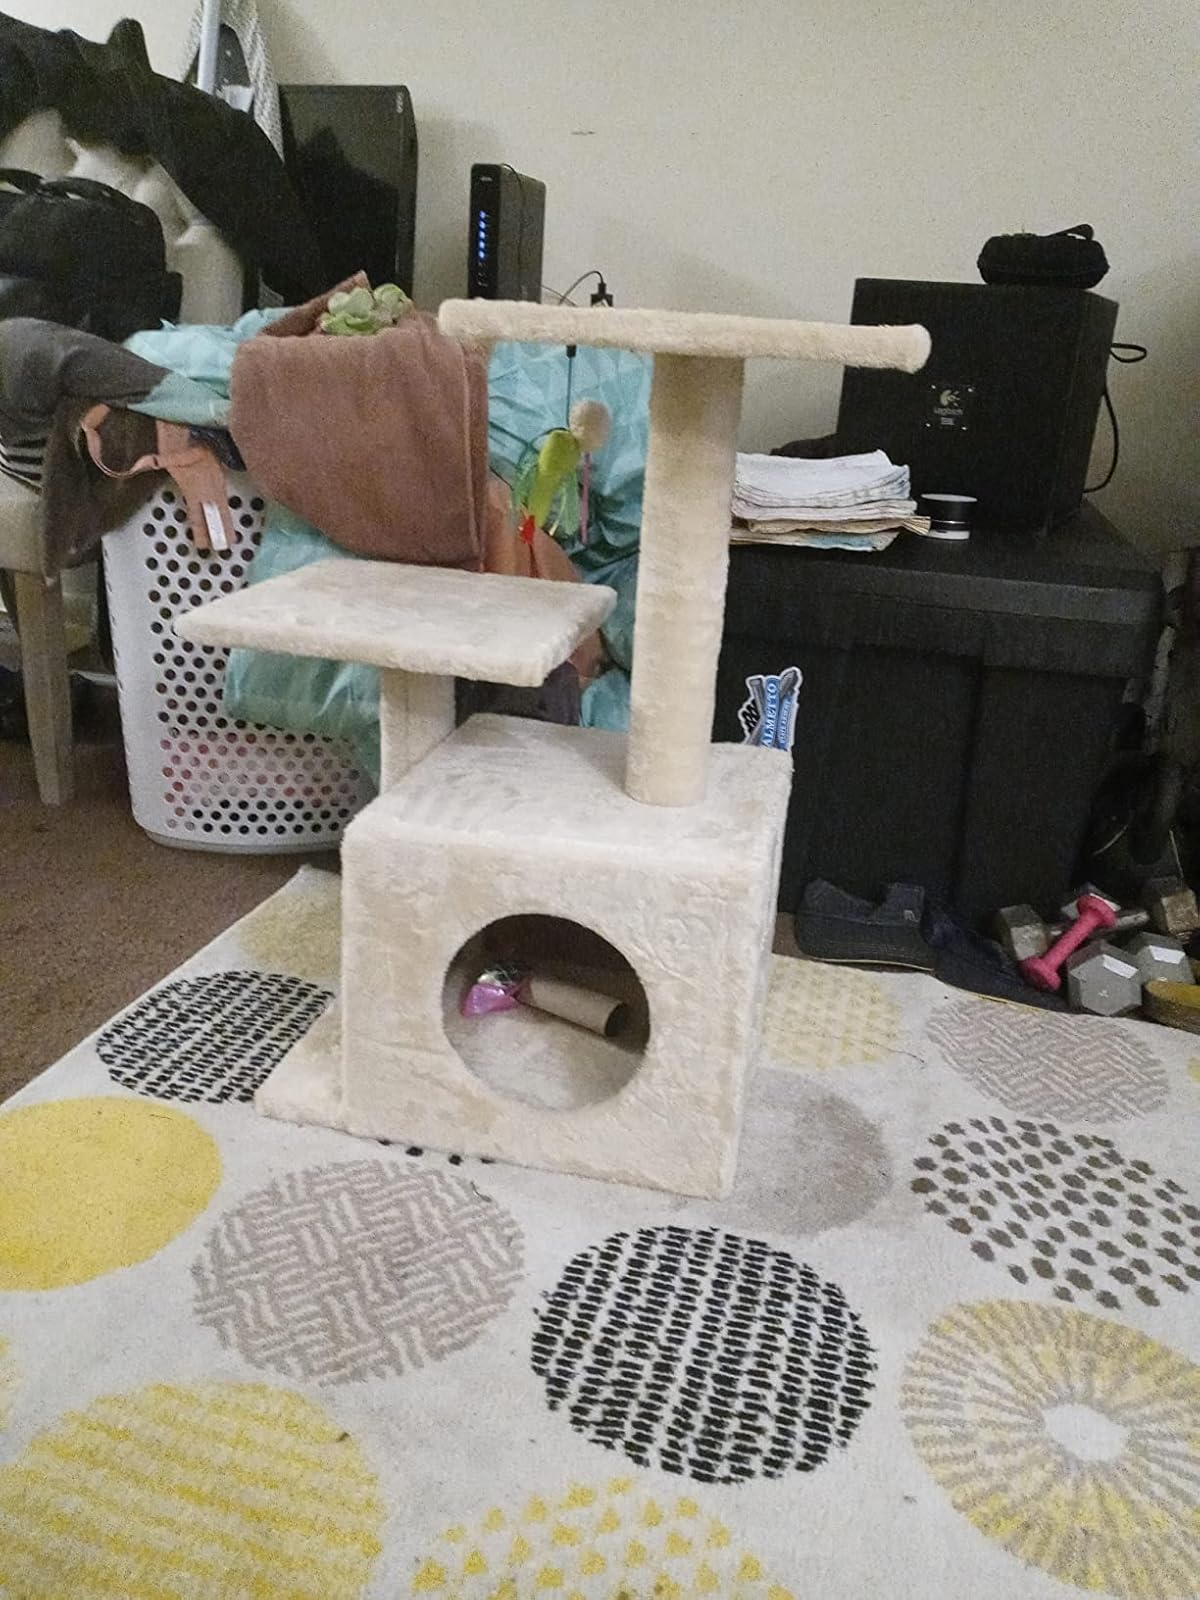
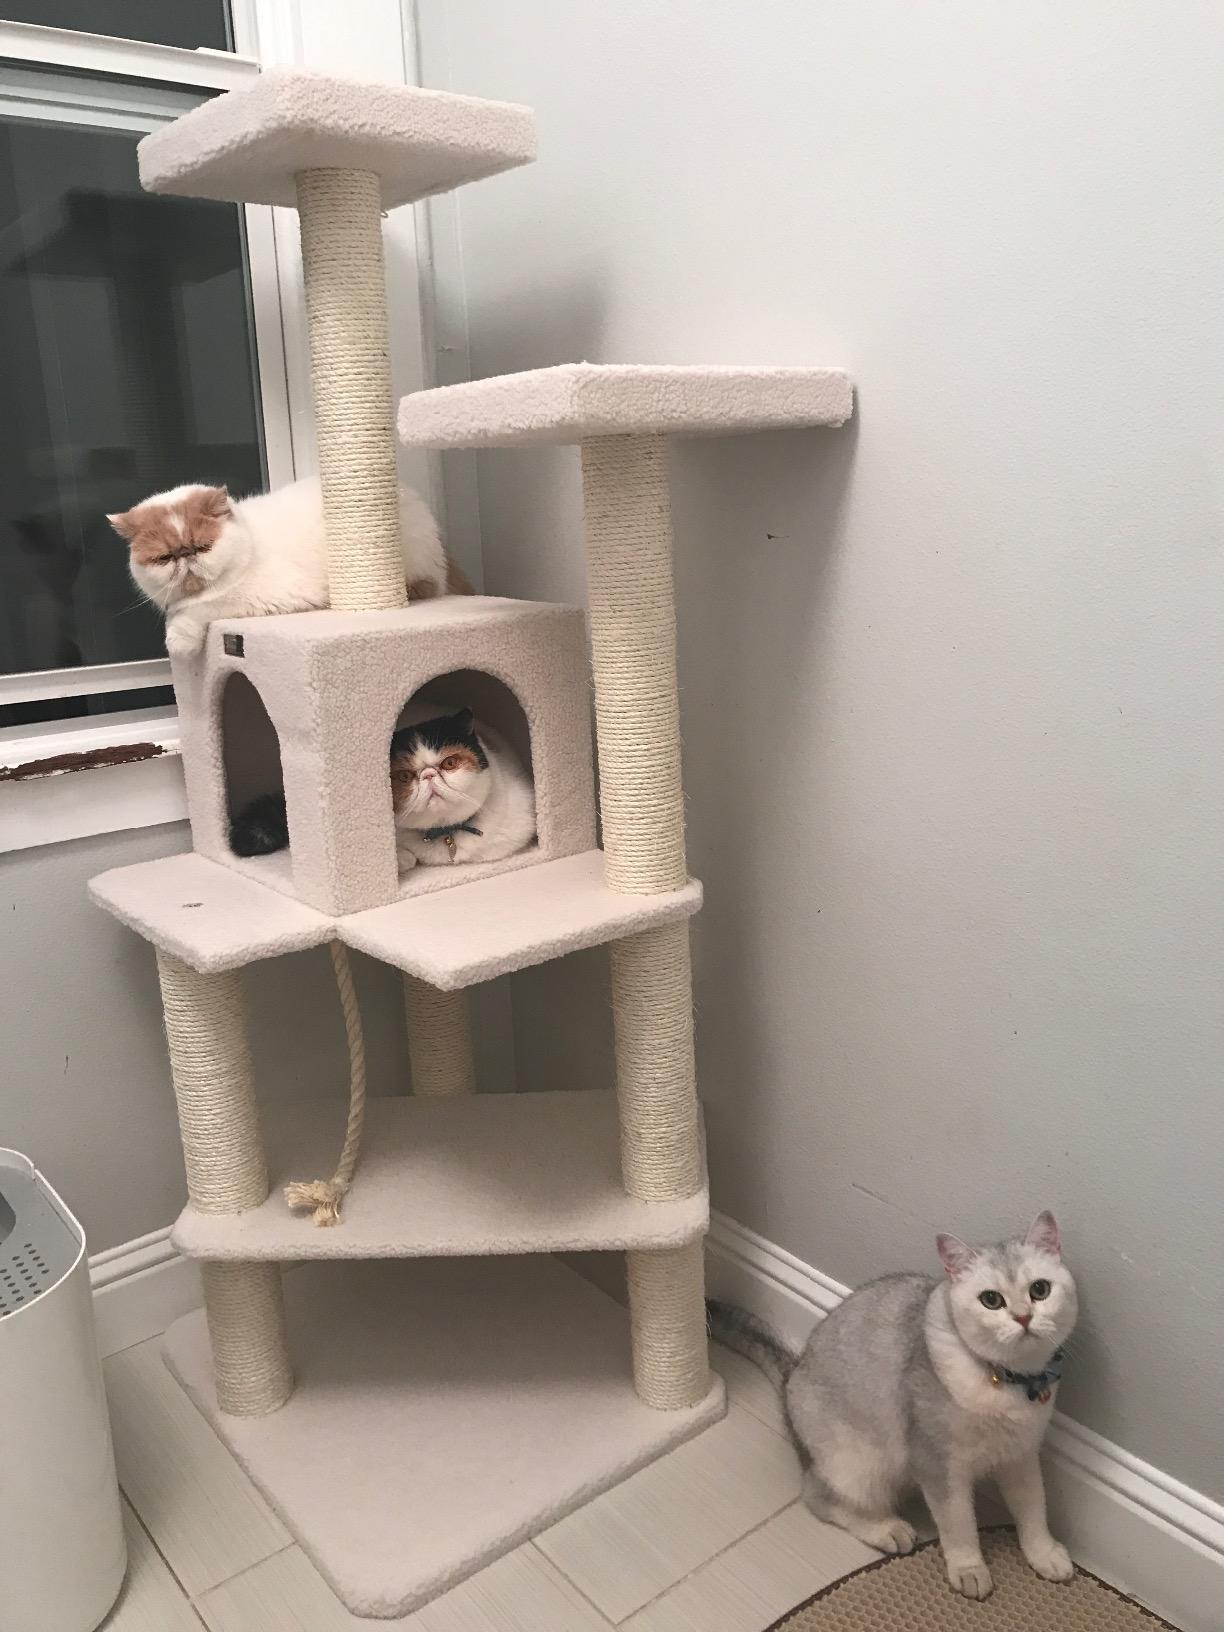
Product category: items_cat tree
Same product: no